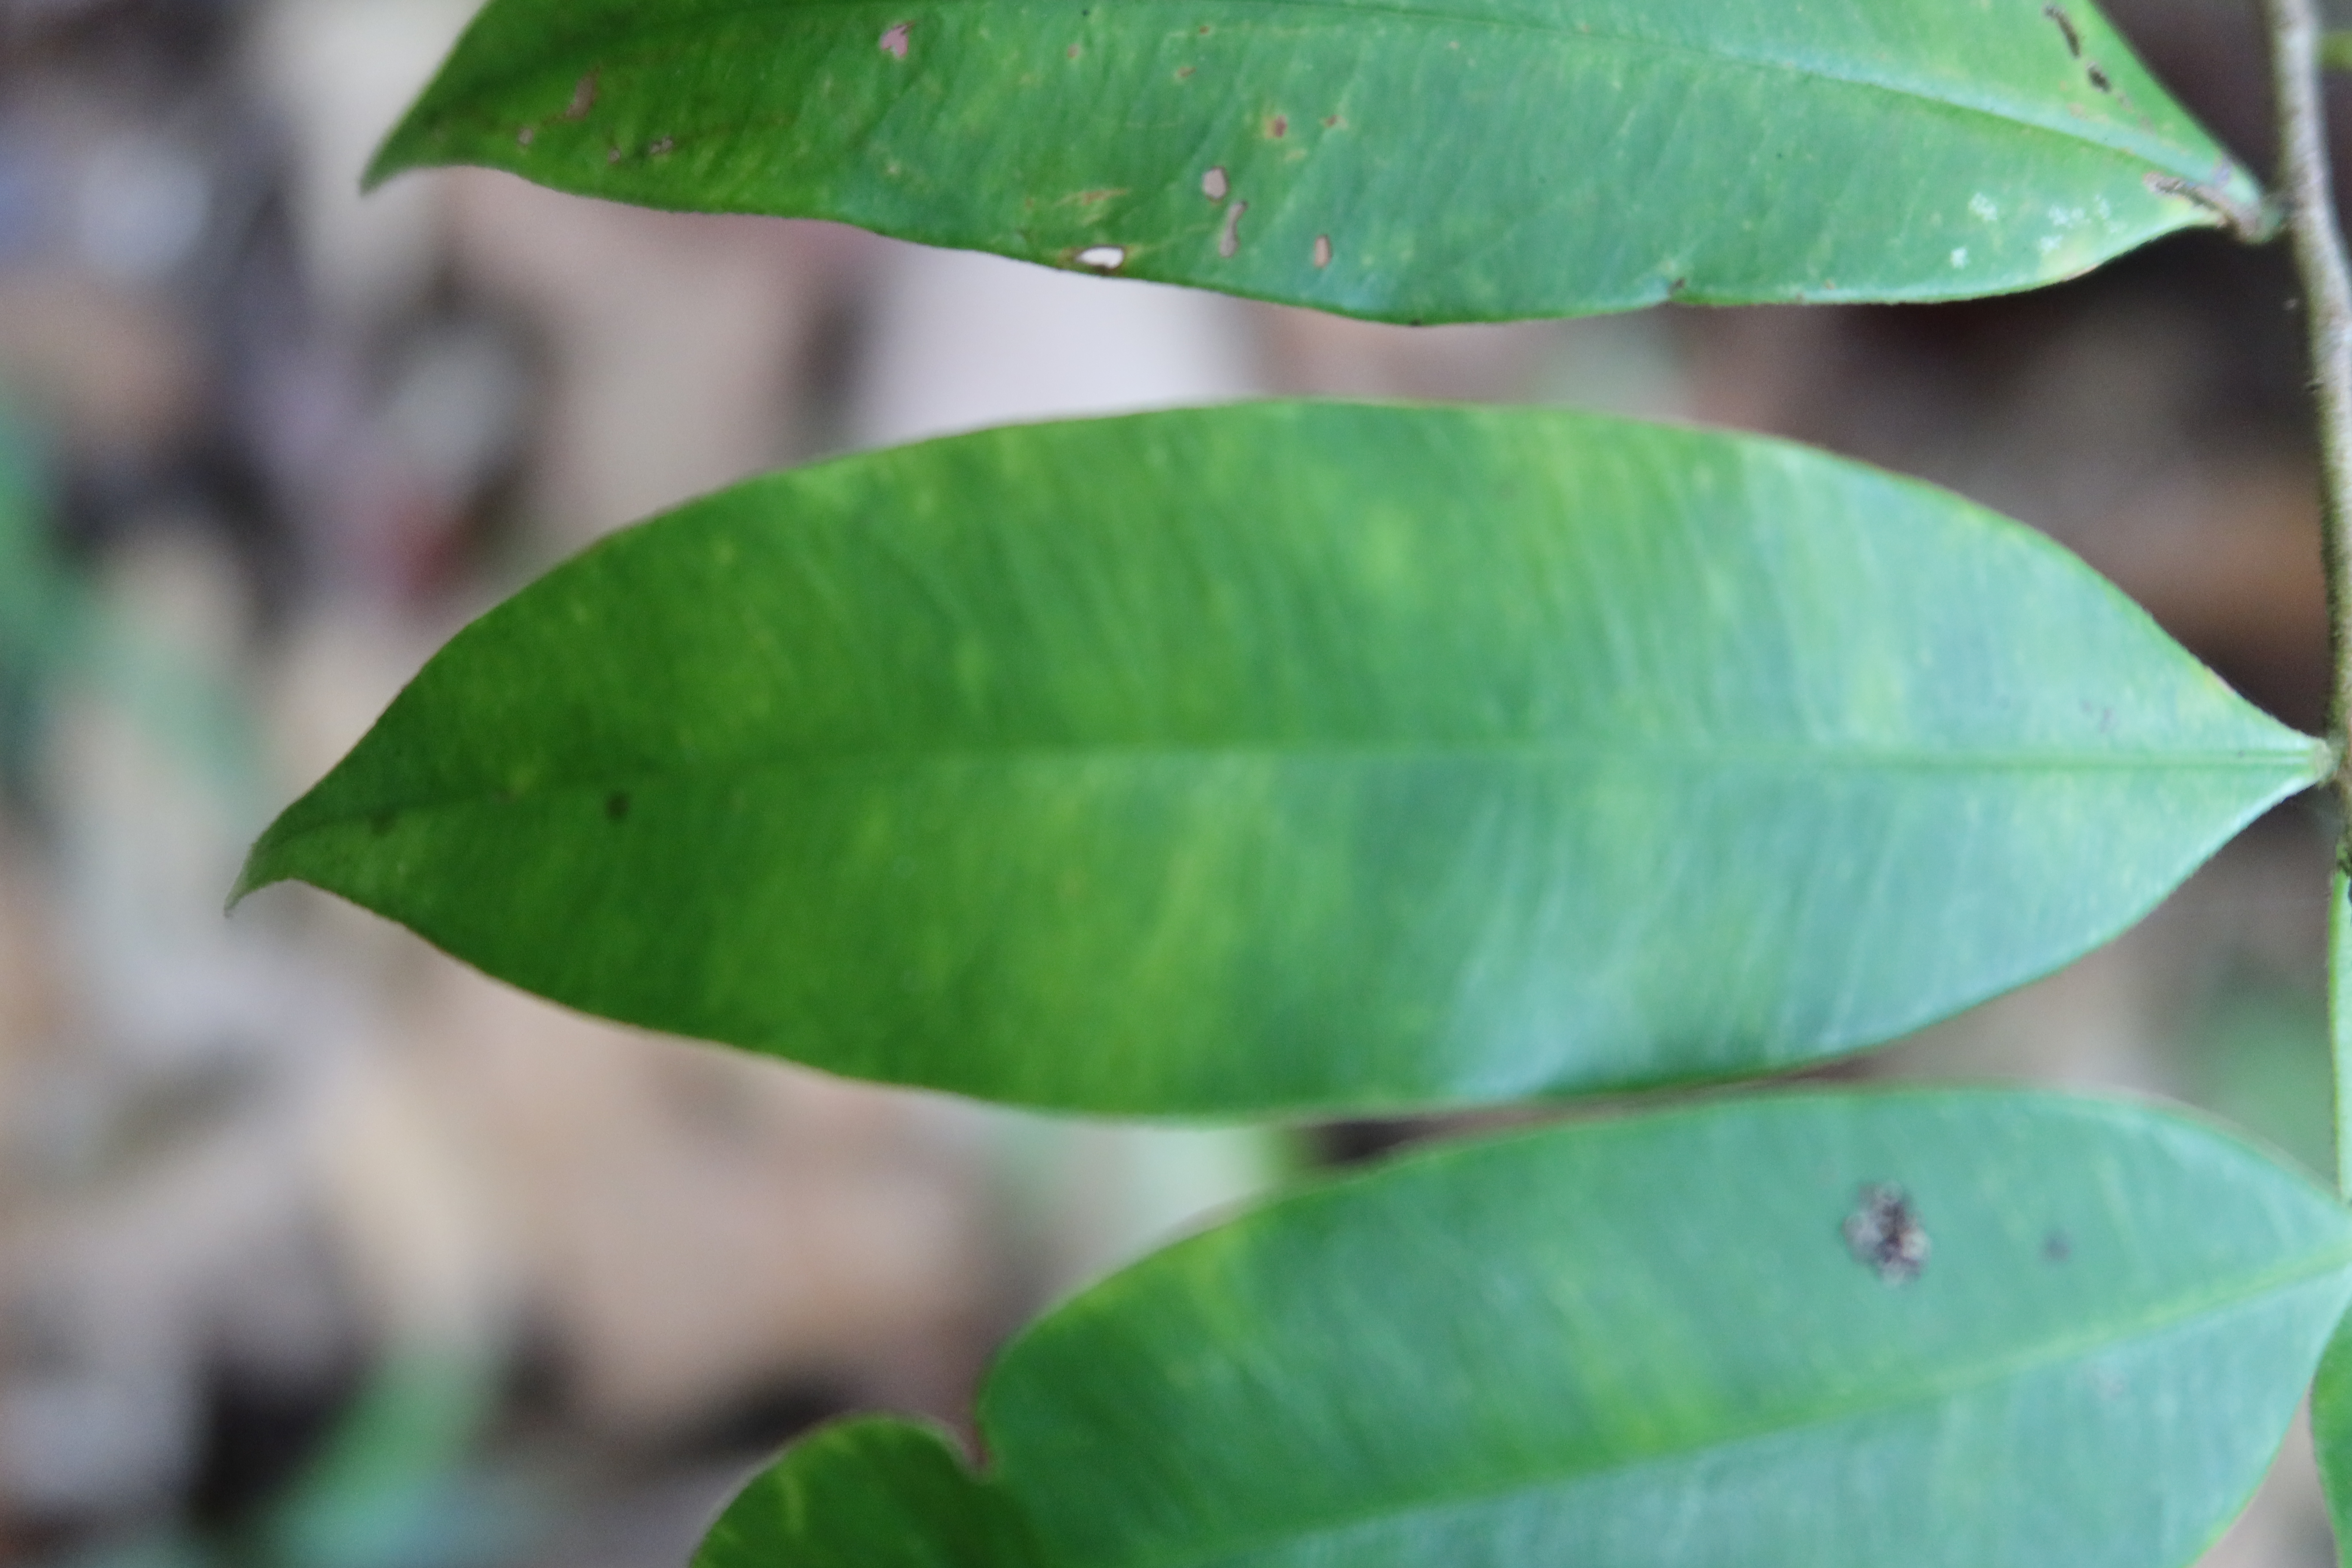
Label: Black spots